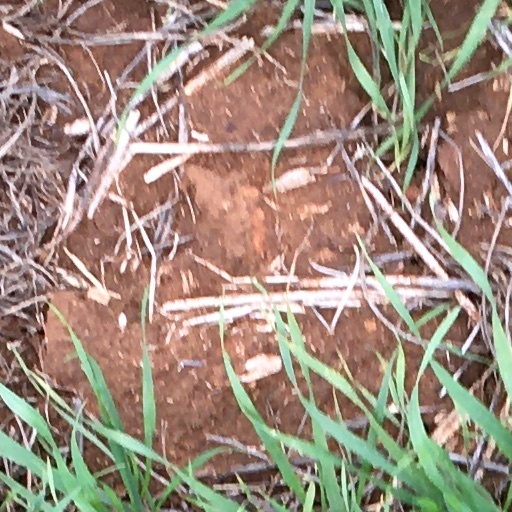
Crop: wheat